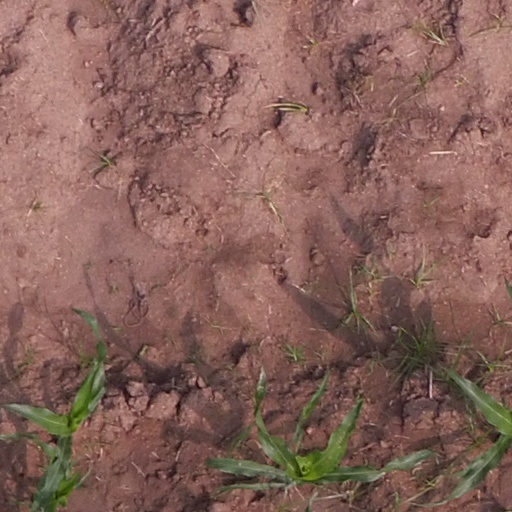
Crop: maize; corn